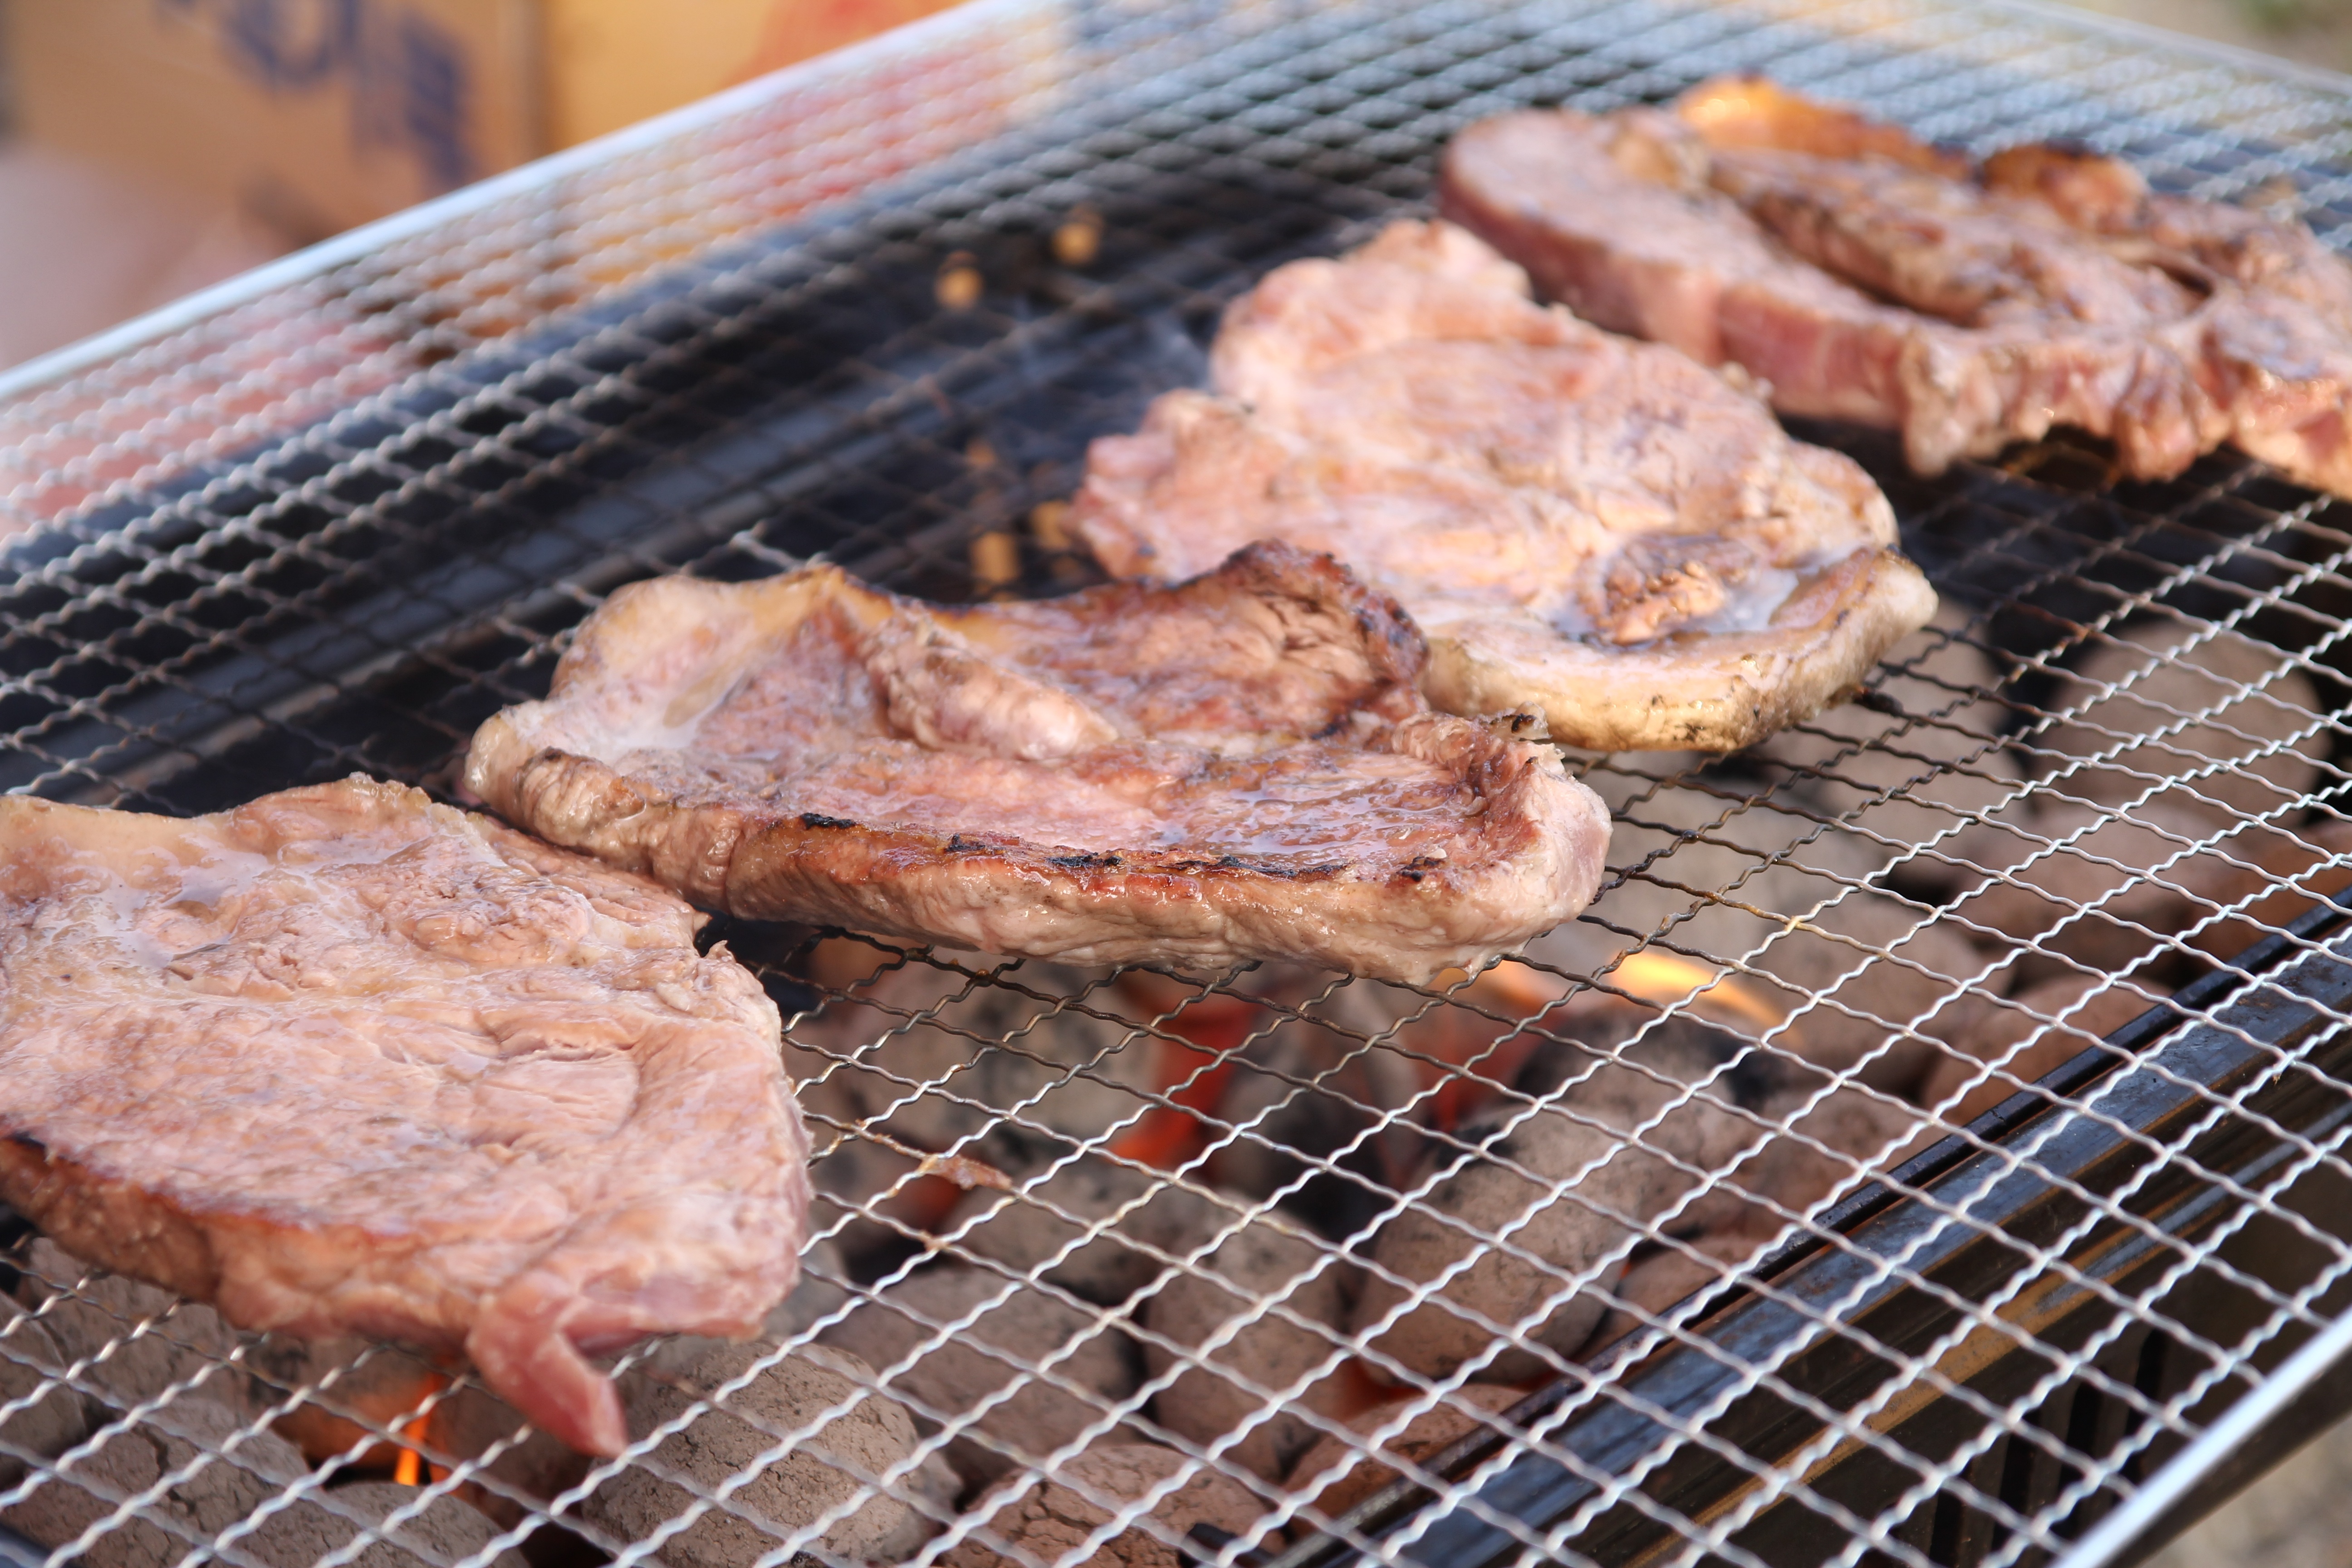
dish, food, cooking, camping, meat, barbecue, pork, cuisine, steak, roasting, grilled, grilling, camping site, light edition, rib eye steak, buy the neck, animal source foods, sirloin steak, samgyeopsal